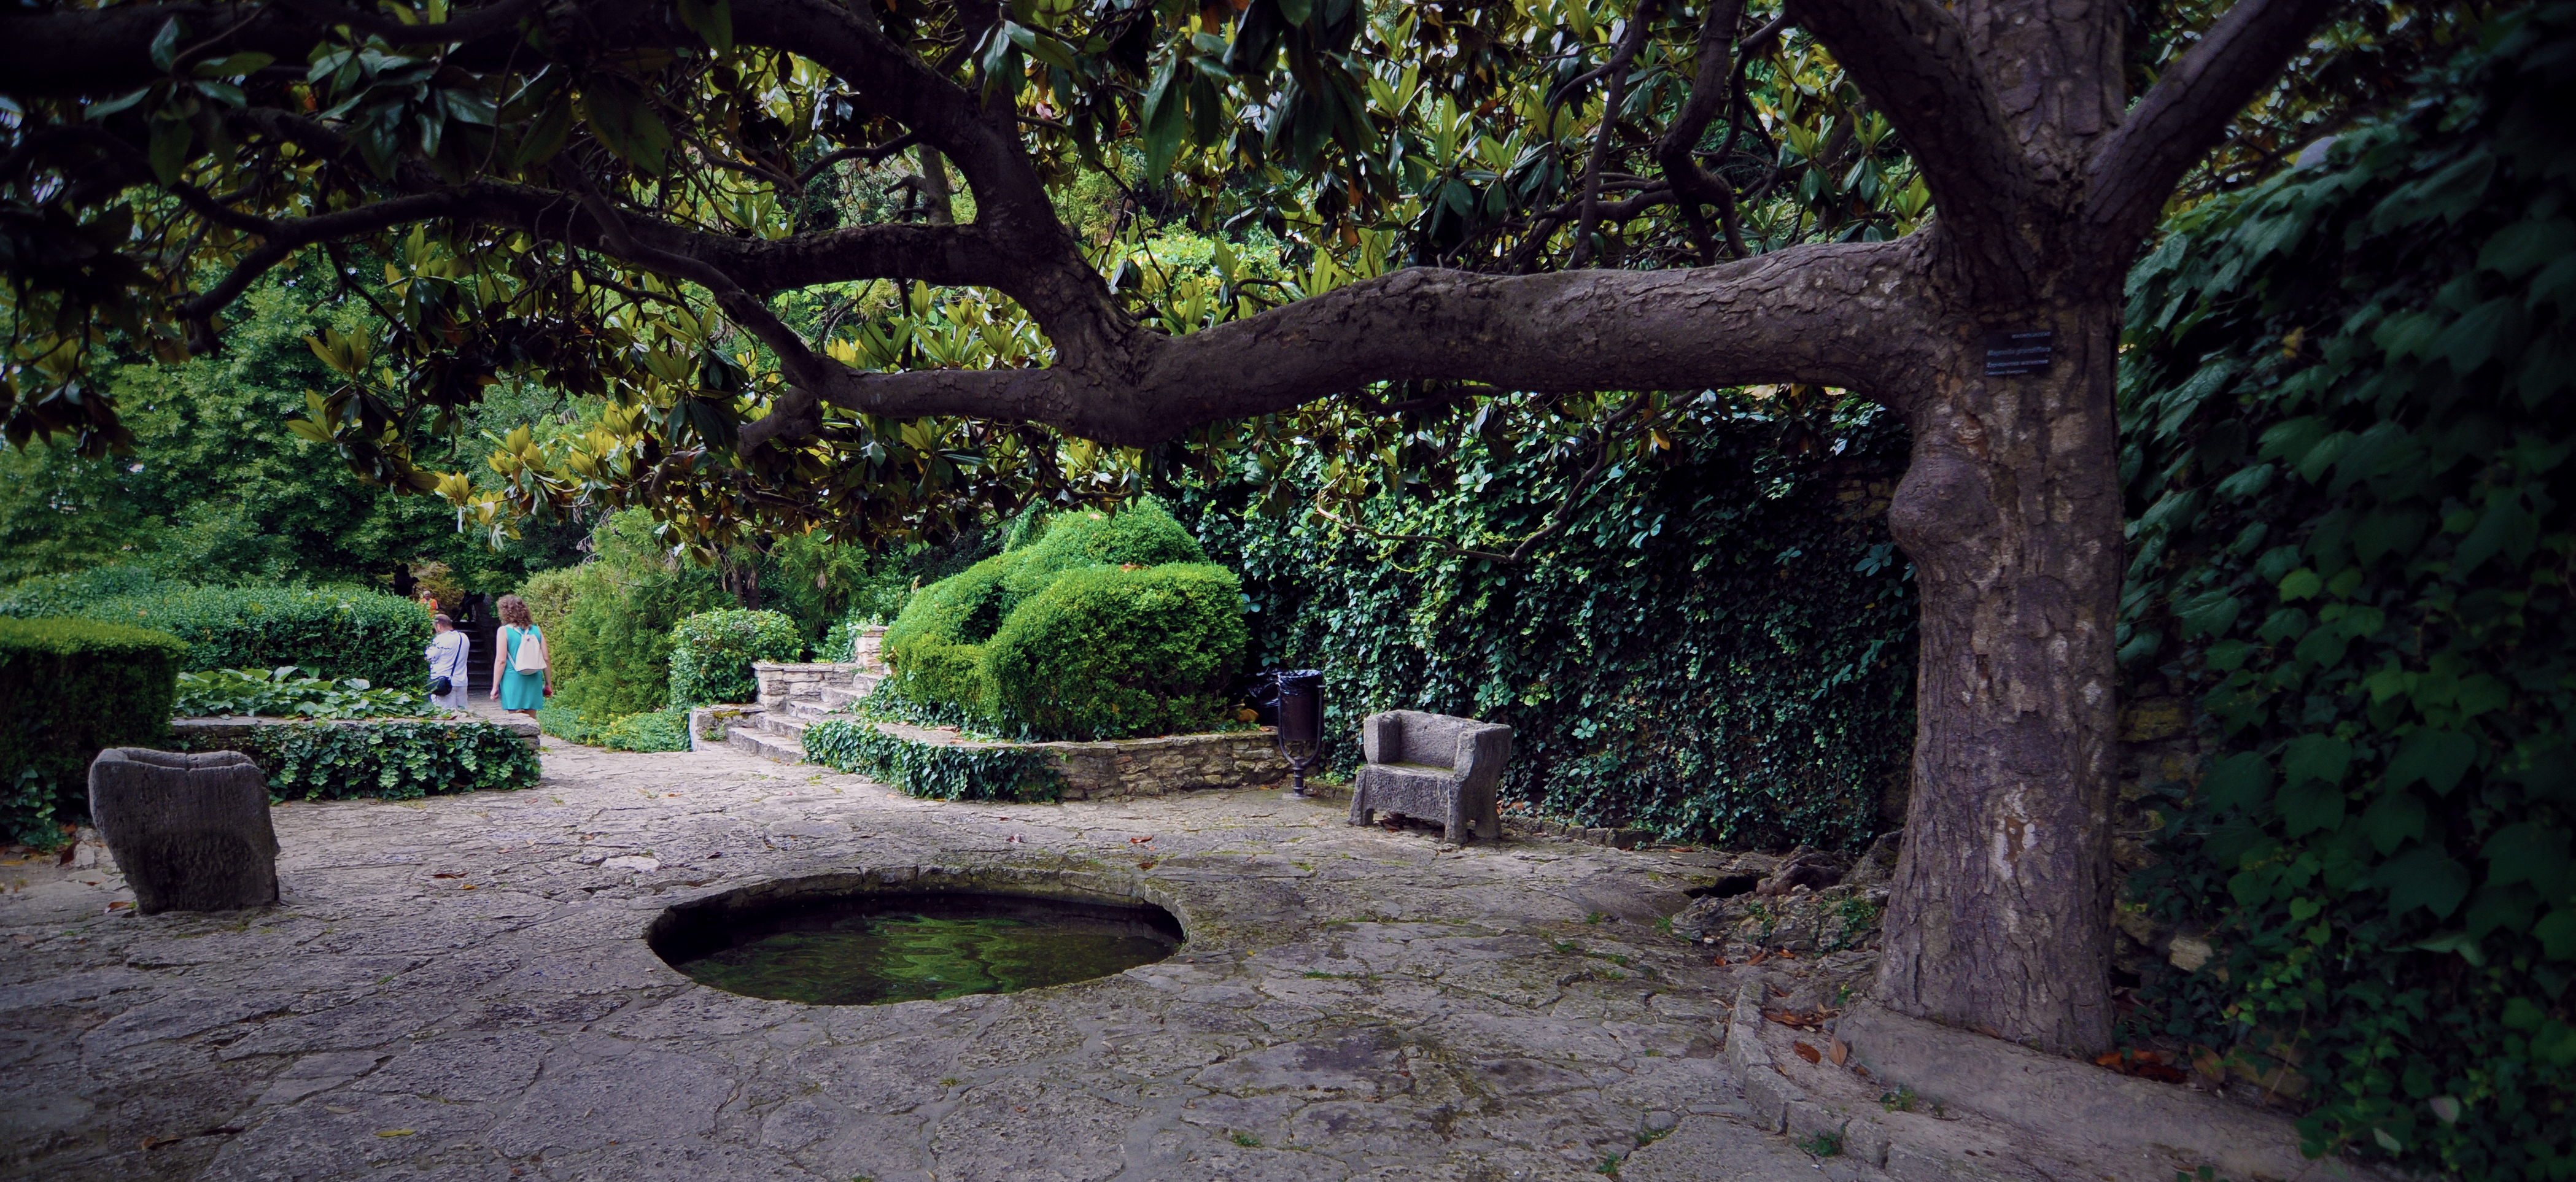
sea, coast, tree, water, architecture, lawn, palace, stone, green, jungle, museum, park, backyard, black, garden, botanical, balkans, cool image, sud, de, marie, queen, plantation, marea, parc, maria, woodland, quiet, nest, yard, magnolia, romania, bulgaria, arhitectura, romanian, piatra, muzeu, gradina, apa, regina, minor, balchik, inferior, copac, dobrudja, balcic, dvorets, neagra, dobrogea, castelul, cadrilater, scythia, dobrudzha, moesia, romniei, quietnest, yuzhna